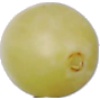
Label: Grape White 2